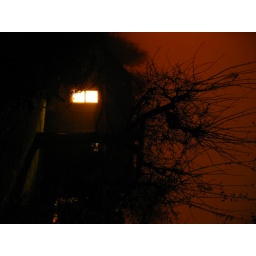
Looking at my office window, &amp;quot;tired&amp;quot; plum tree in the mid-ground. 15 seconds exposure, 50 ISO.